Furring

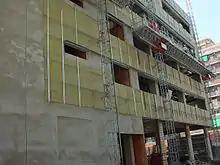
Vertical, metal "furring" is applied to the wall to create a channel and receive the siding material

In construction, furring (furring strips) are strips of wood or other material applied to a structure to level or raise the surface, to prevent dampness, to make space for insulation, to level and resurface ceilings or walls, or to increase the beam of a wooden ship. Furring refers to the process of installing the strips and to the strips themselves. "Firring" is a U.K. term for wood strips which are usually 50 mm wide, tapered and fixed above wood roof joists to provide drainage falls below roof boarding. Furring strips themselves are typically referred to as "battens" in the U.K. and sometimes the material is called "strapping" in the U.S.